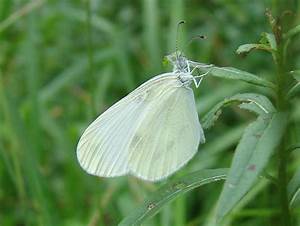
Label: butterfly